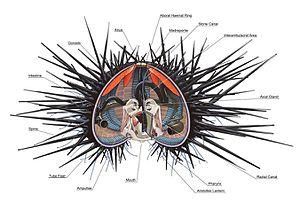
« Red sea urchin 'almost immortal' », BBC News, ‎ 24 novembre 2003